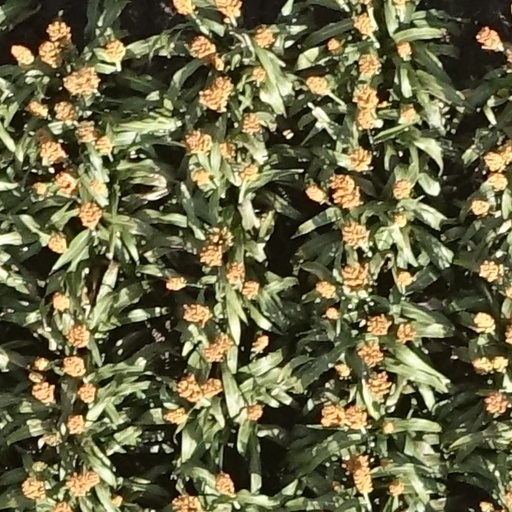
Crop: sorghum